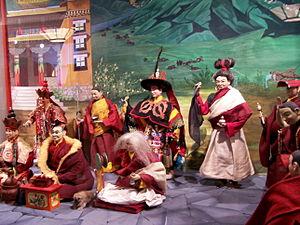
Kim Yeshi ou Kimberly Sciaky Yeshi, est une anthropologue franco-américaine, cofondatrice et administratrice de l'institut Norbulingka près de Dharamsala où elle vit.